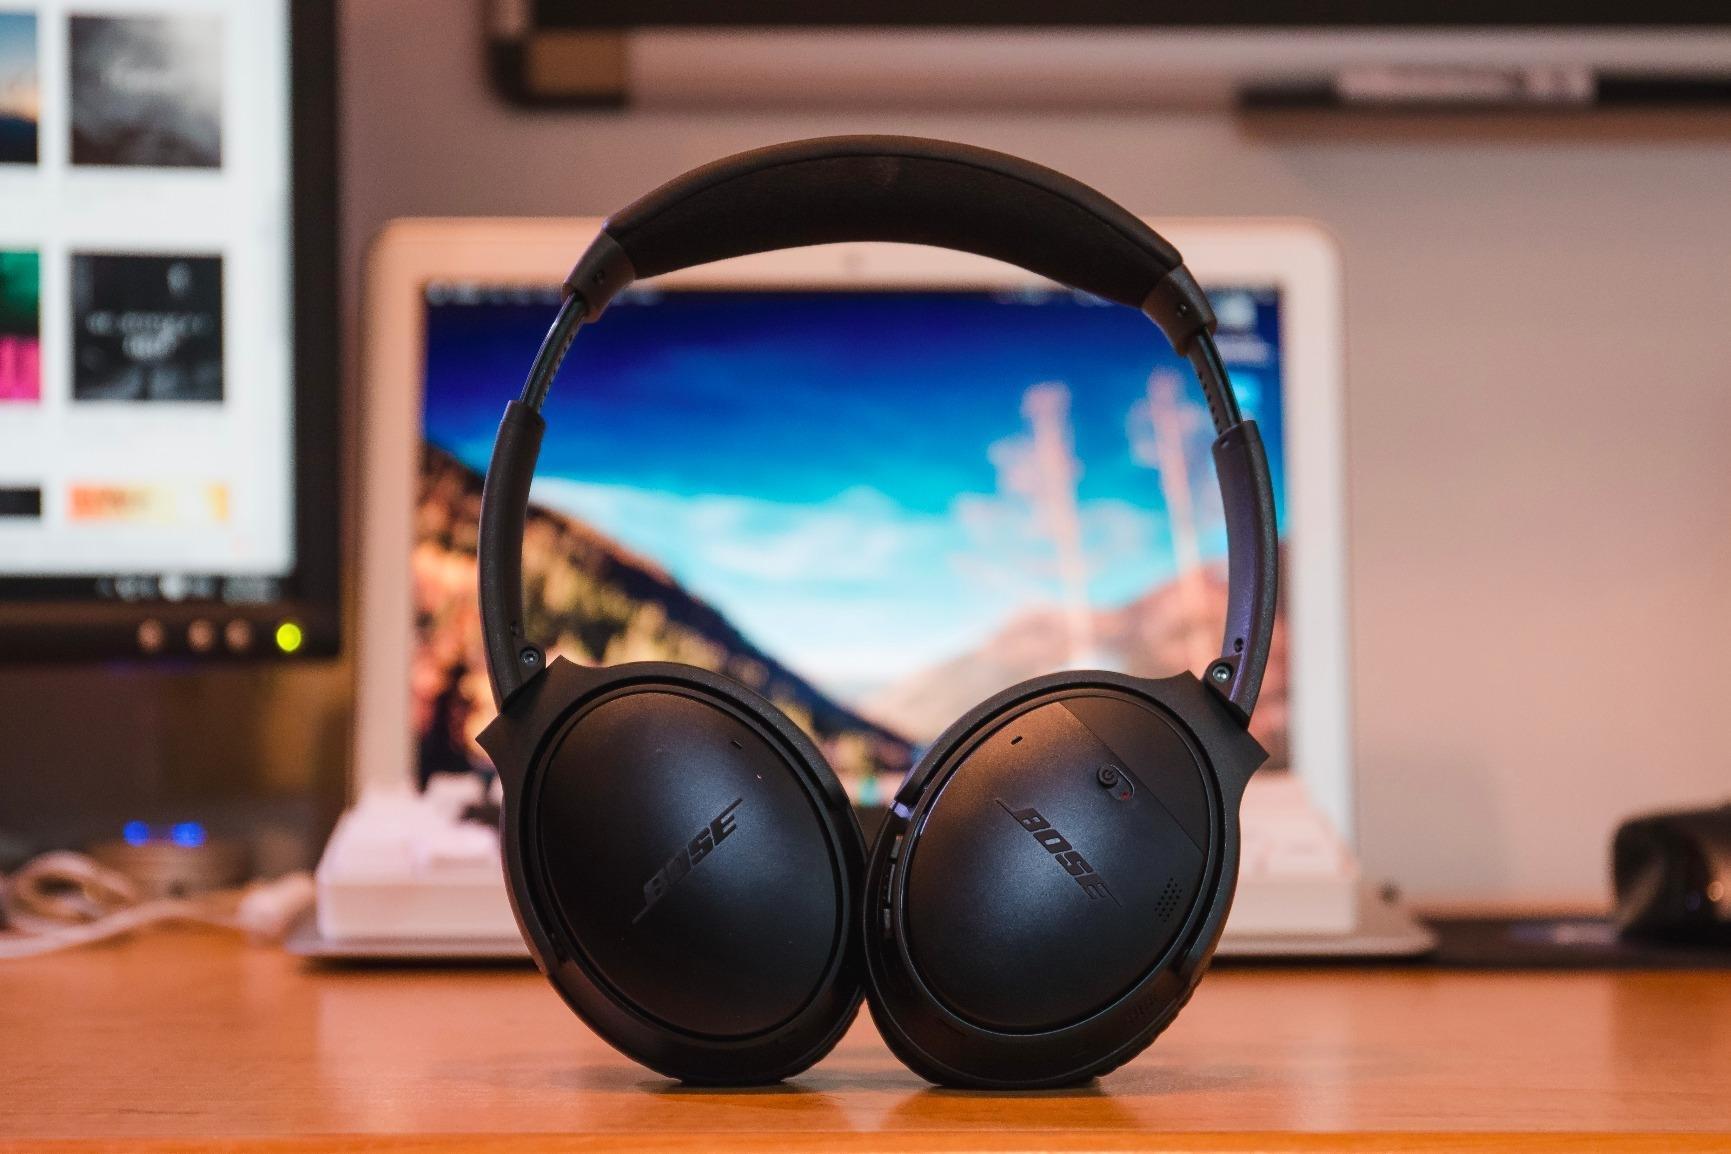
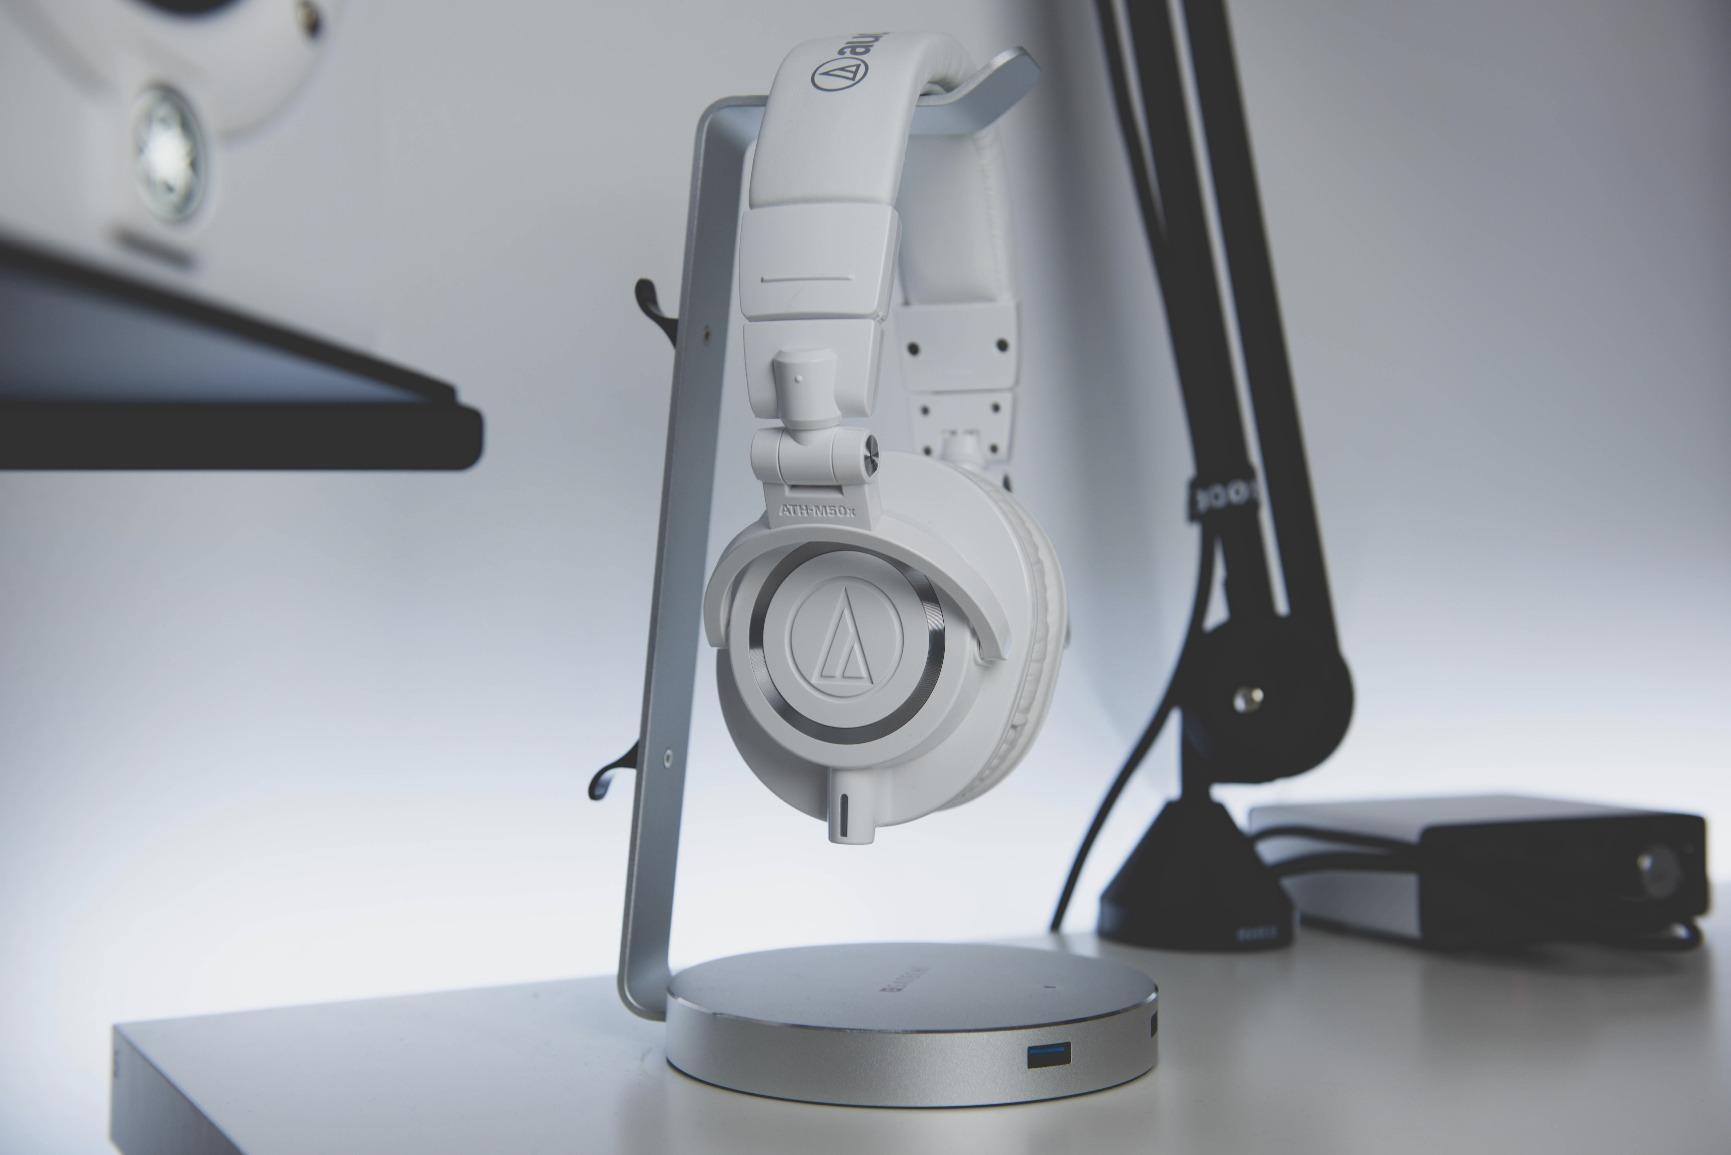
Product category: headphones
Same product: no